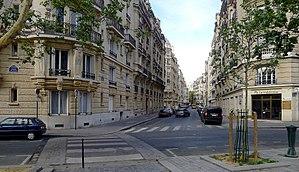
Rue Pérignon - Paris VII et XV
La rue Pérignon est une rue des 7ᵉ et 15ᵉ arrondissements de Paris.